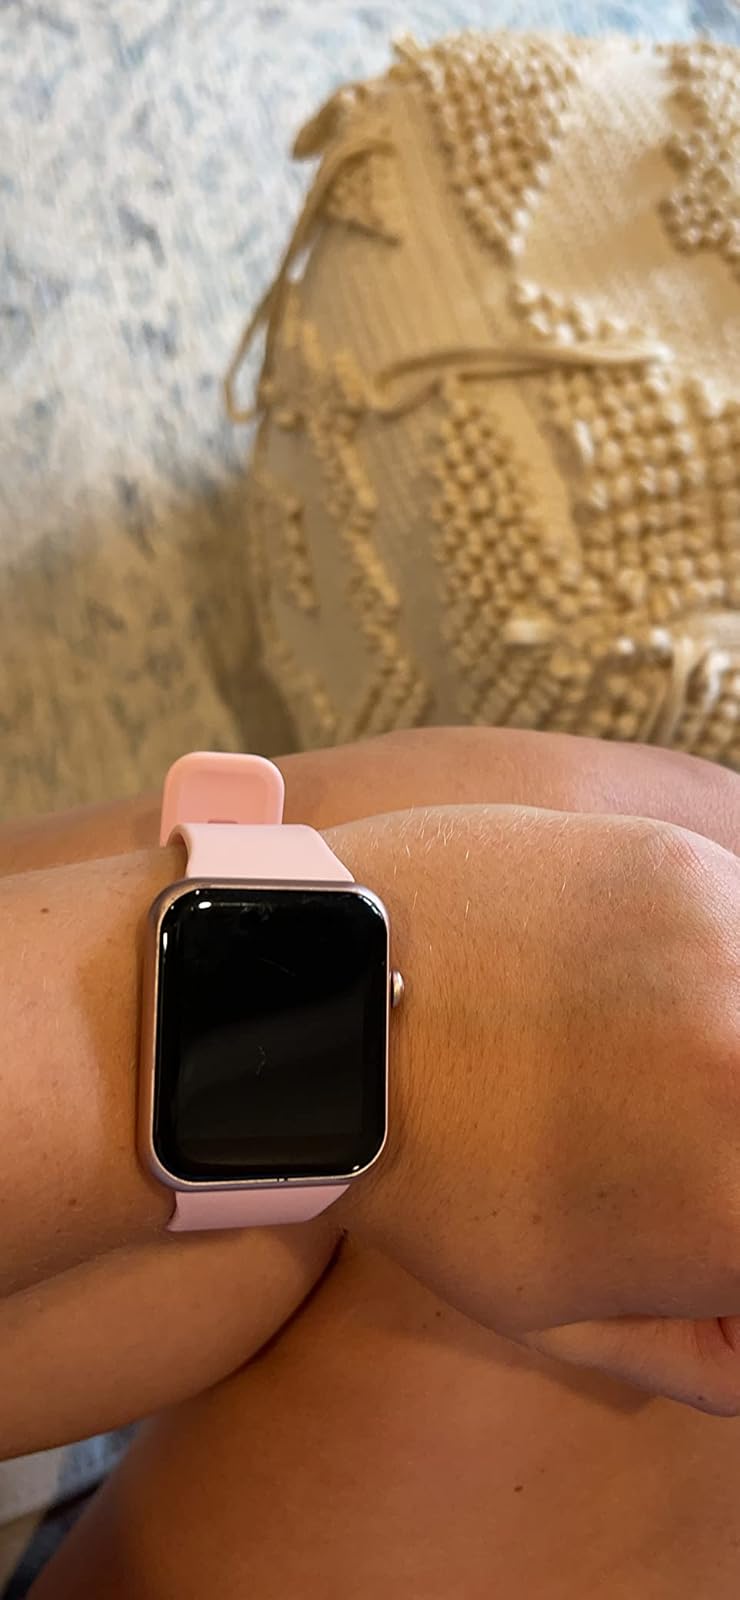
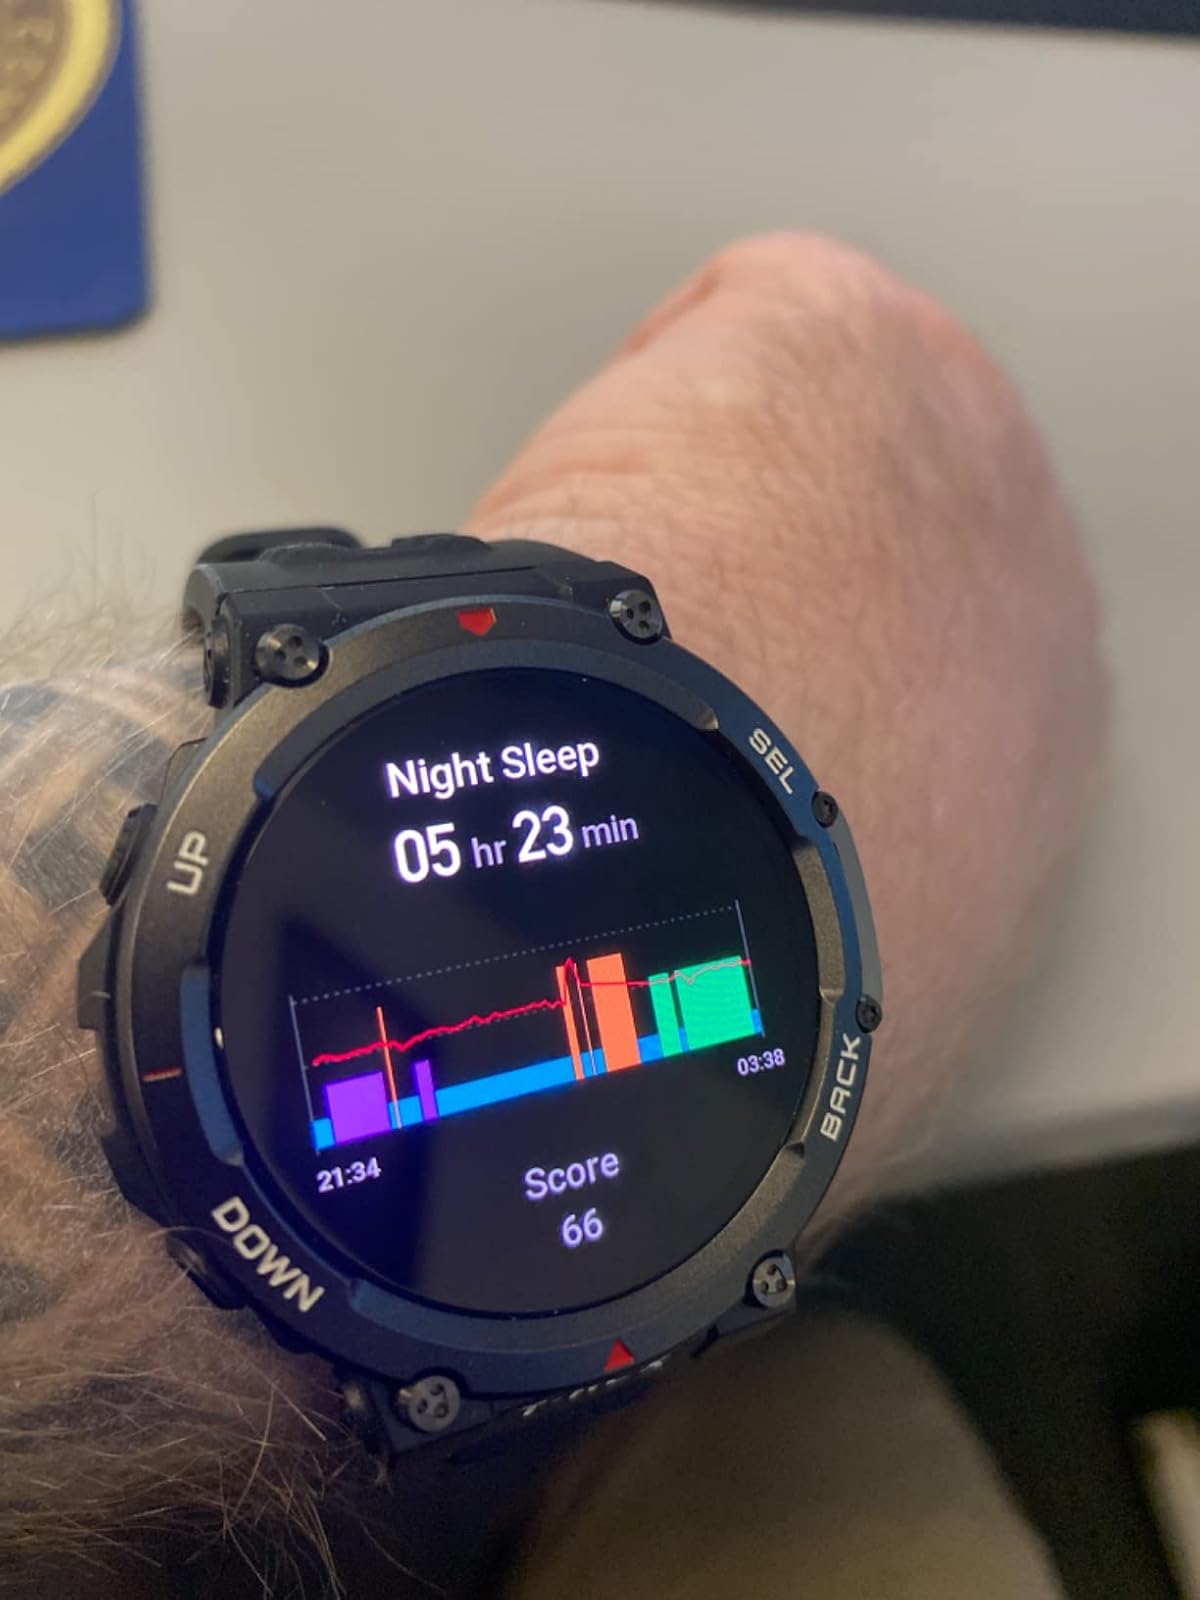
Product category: smartwatch
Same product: no